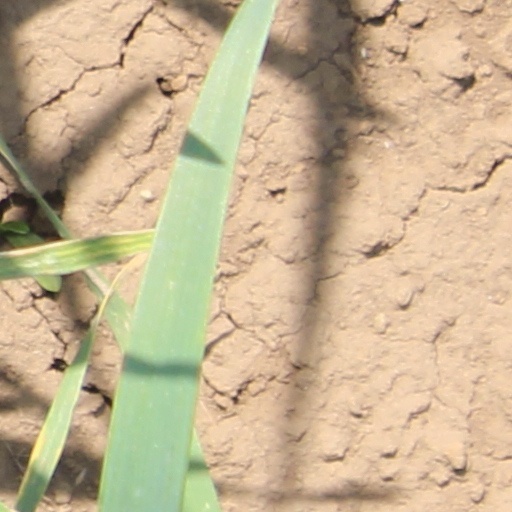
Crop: wheat